Royal Botanic Society

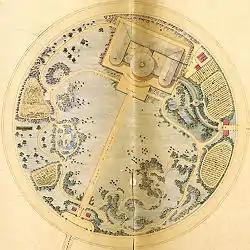
A design for the Royal Botanic Society Gardens in Regent's Park, London by Decimus Burton, 1840.

The Royal Botanic Society was a learned society founded in 1839 by James de Carle Sowerby under a royal charter. Its purpose was to promote "botany in all its branches, and its applications." The society was based at leased grounds within the Inner Circle in Regent's Park, London, where they created an experimental garden with large palm-houses and a water-lily house. The gardens were open to members and at times the public, and hosted a variety of entertainments, including flower shows. The society was dissolved in 1932 after failing to renew the lease. The society's library is held by the Natural History Museum in London. The site became Queen Mary's Gardens.